Birds of Cornwall

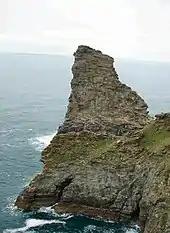
Sea bird colonies at Long Island near Boscastle

The birds of Cornwall are in general a selection of those found in the whole of the British Isles, though Cornwall's position at the extreme south-west of Great Britain results in many occasional migrants. The nightingale is one English bird which is virtually absent from Cornwall.